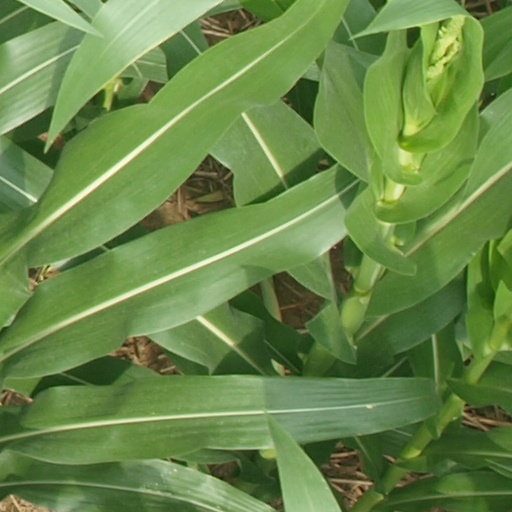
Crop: maize; corn